Jeep Comanche

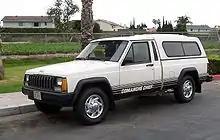
Jeep Comanche Chief with aftermarket modifications

The Comanche used the XJ Cherokee's "Quadralink" front suspension, with coil springs and upper/lower control arms on a solid axle. It was argued that the coil springs allowed for greater ride comfort and axle articulation during off-road excursions. A track bar (Panhard rod) is used to keep the axle centered under the truck. Modified versions of this same basic suspension system were later used on the 1993–2004 Grand Cherokee, 1997 and newer TJ Wranglers and 1994 and newer Dodge Rams.